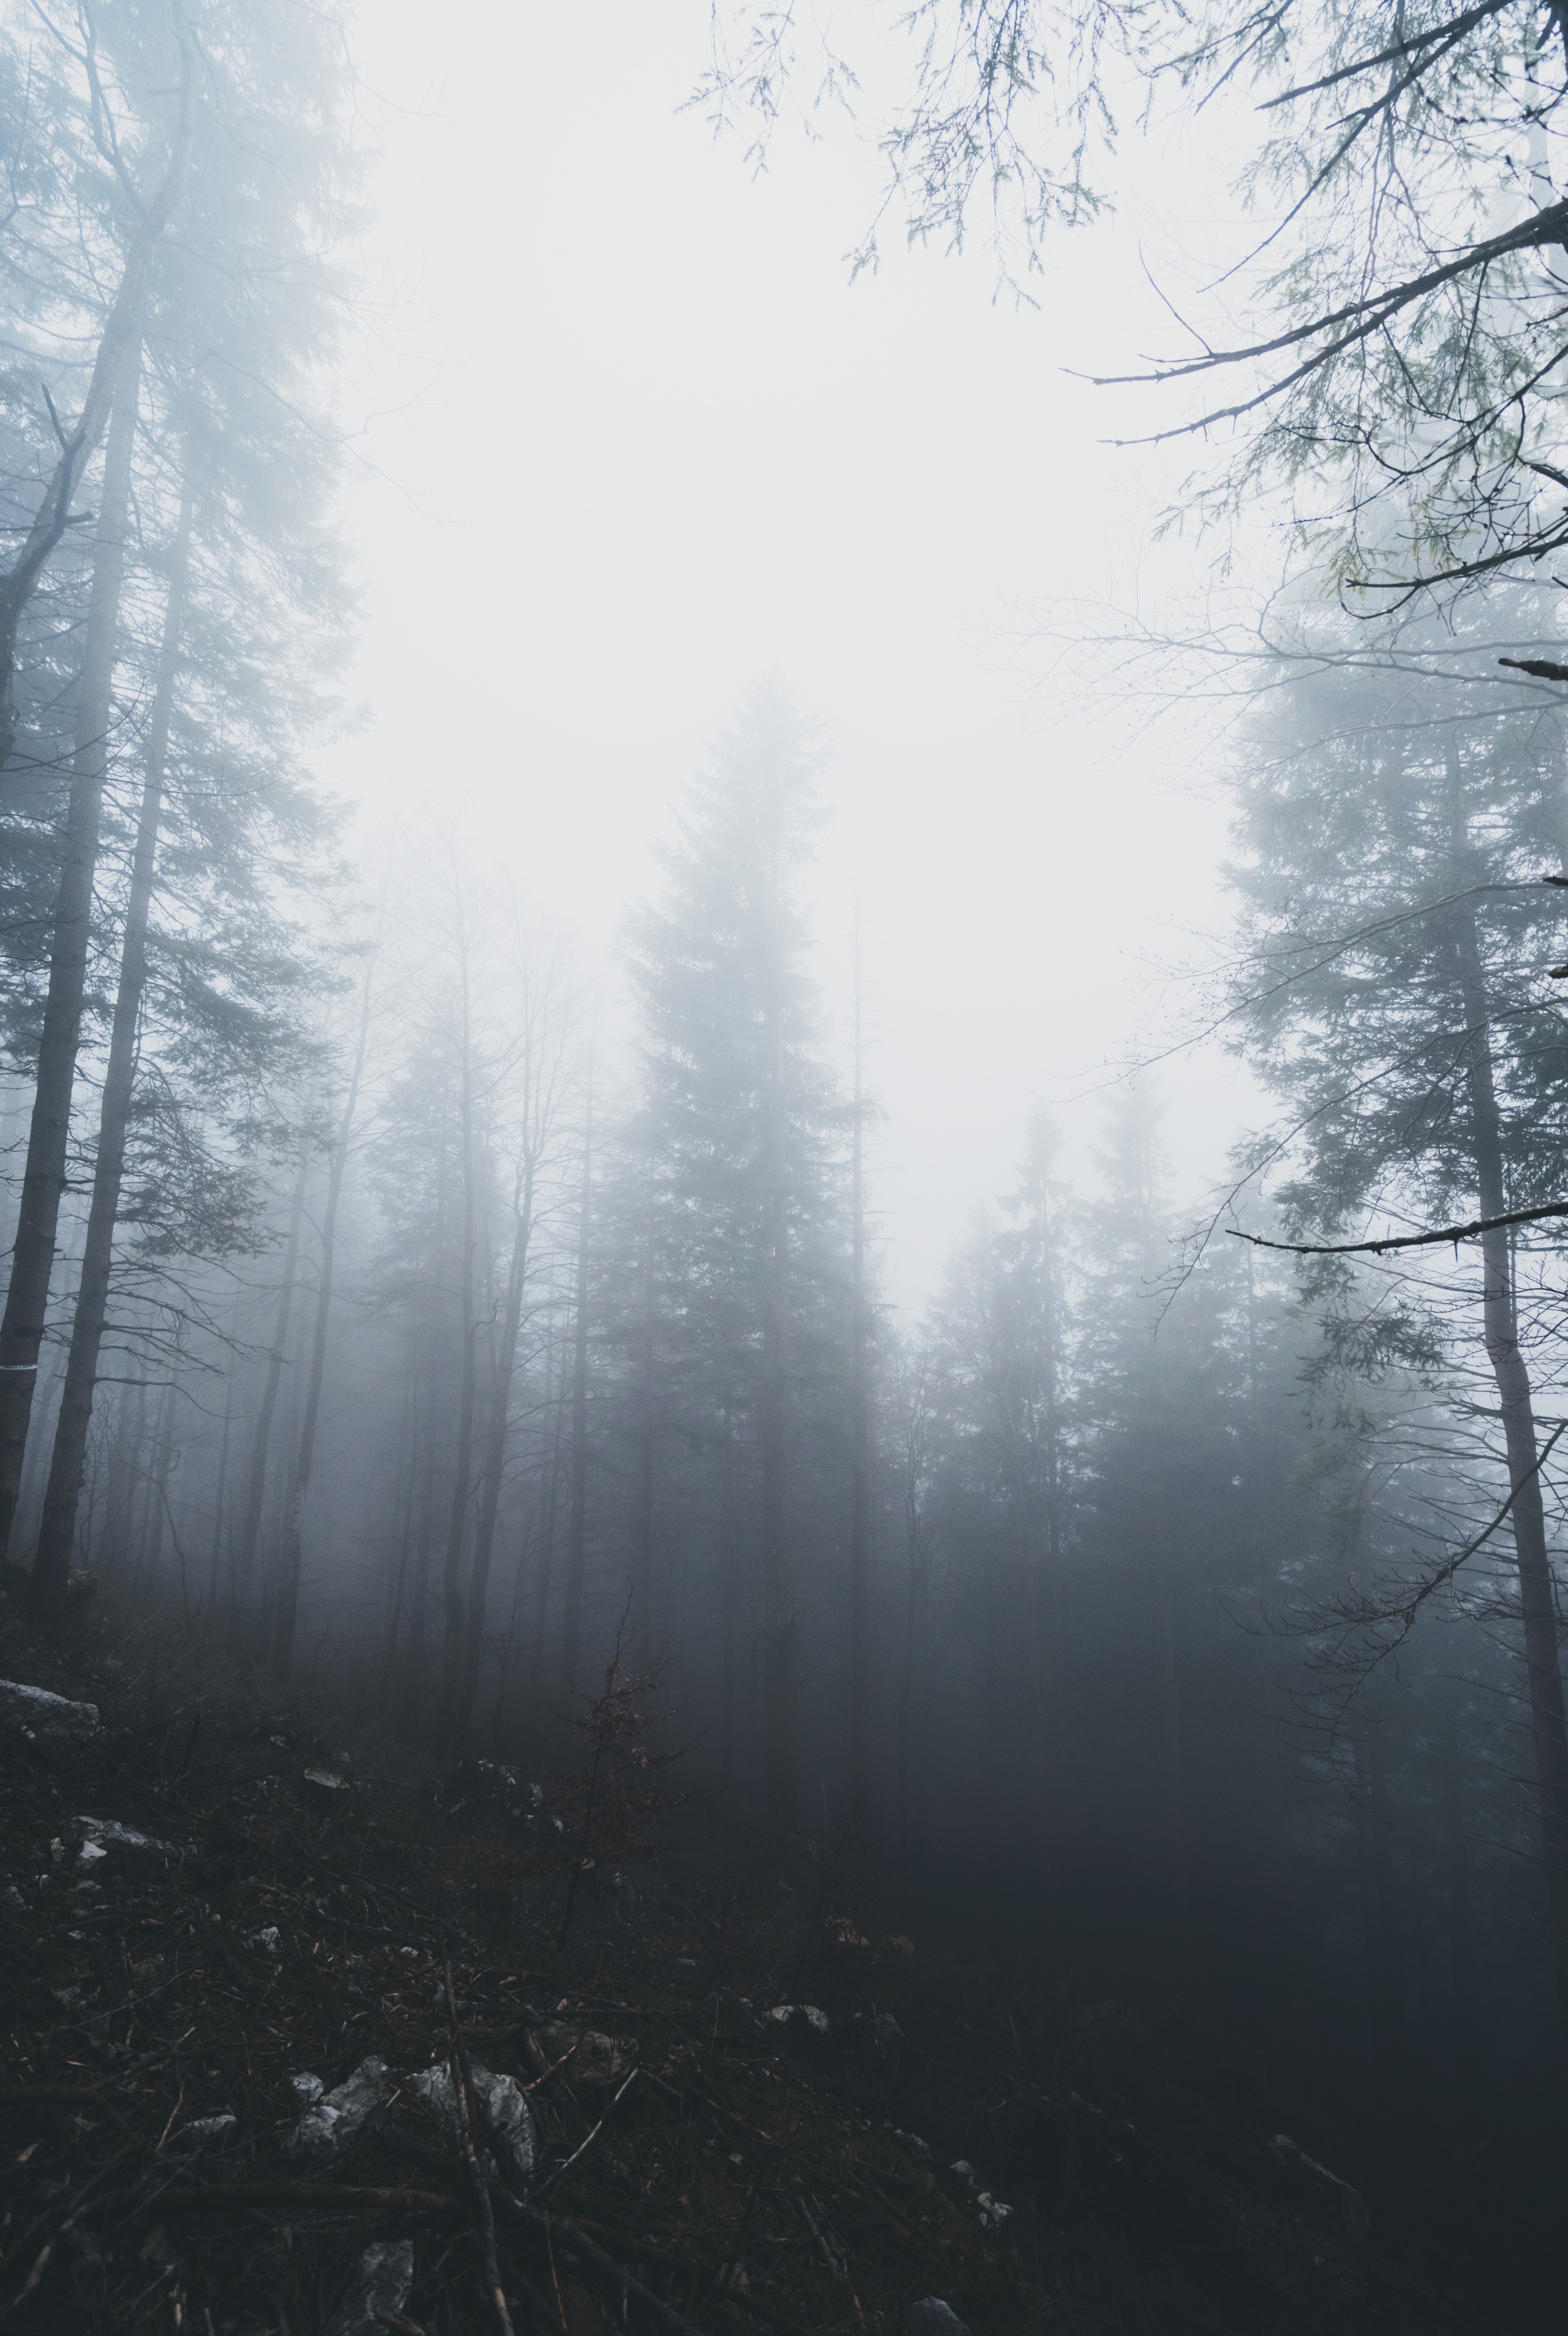
tree, nature, forest, branch, snow, winter, fog, mist, sunlight, morning, frost, atmosphere, reflection, weather, haze, darkness, season, habitat, freezing, natural environment, atmospheric phenomenon, woody plant